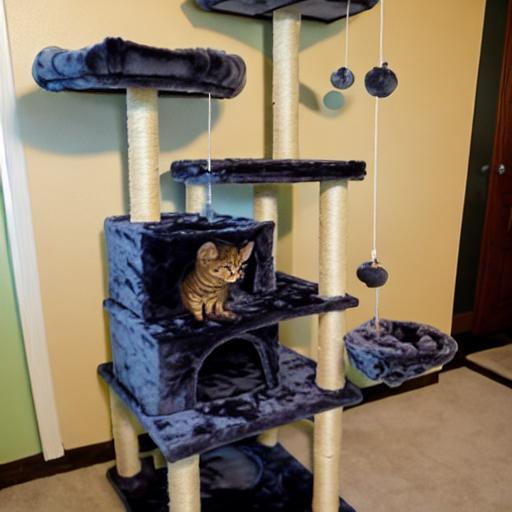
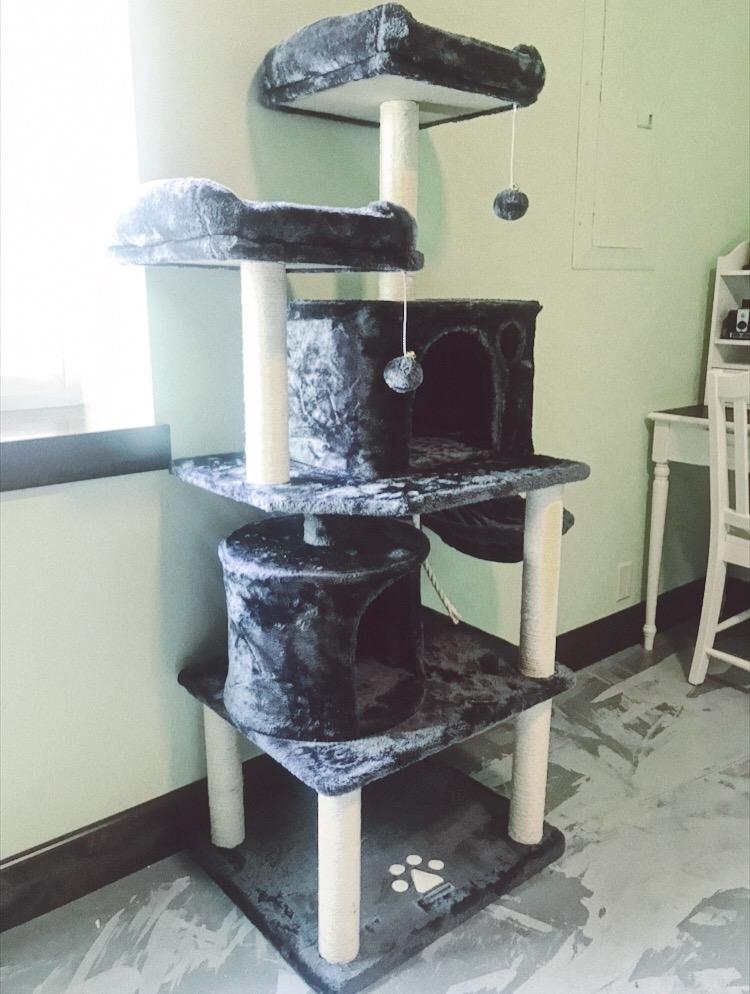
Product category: items_cat tree
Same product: no